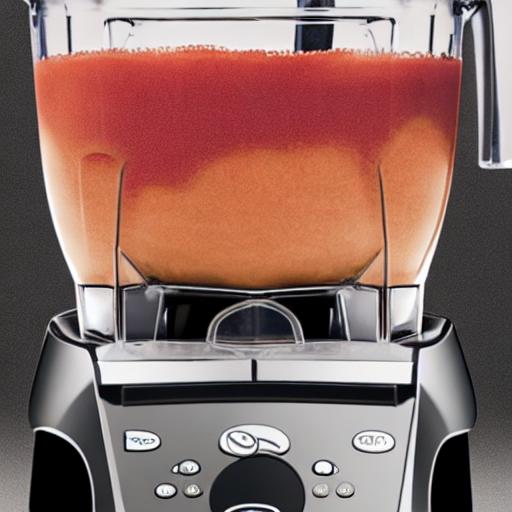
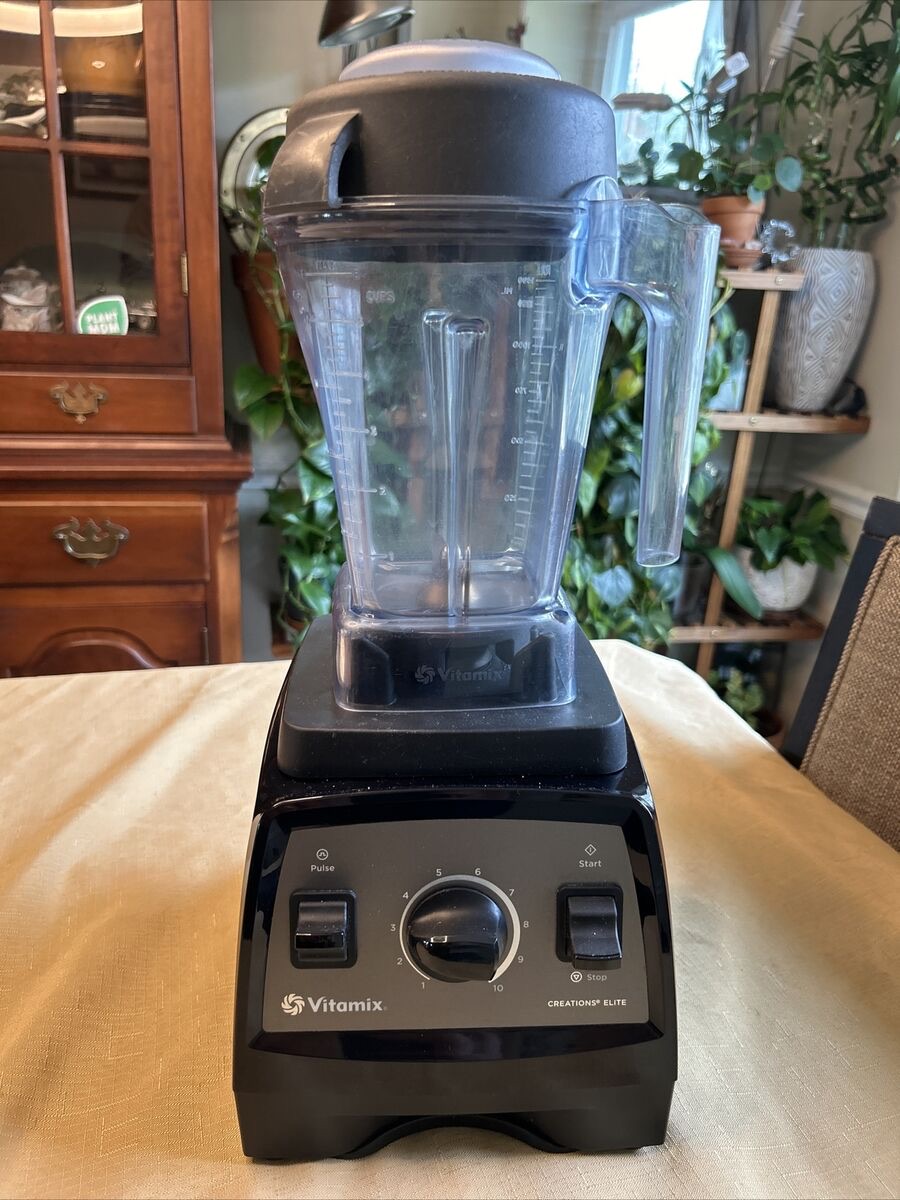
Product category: items_blender
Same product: no